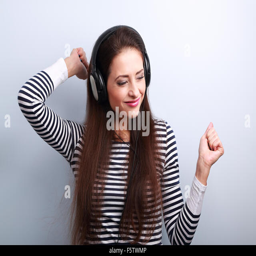
young beautiful woman listening the music from headphones with dancing on blue background